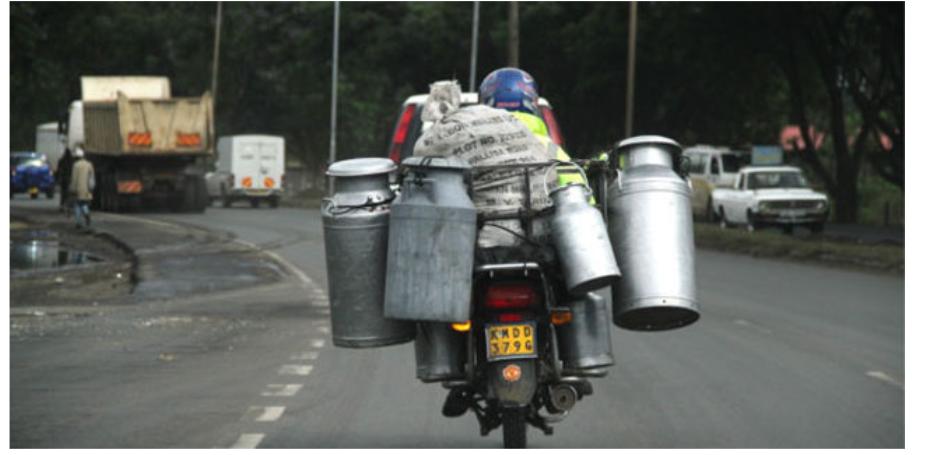
Shughuli mbalimbali zinaendelea katika barabara hii. Ukiwamo magari na pikipiki pia kwenye barabara hii. Pikipiki imebeba mapipa makubwa ya maziwa. Dereva wa pikipiki hii amevaa kofia ya rangi ya samawati.